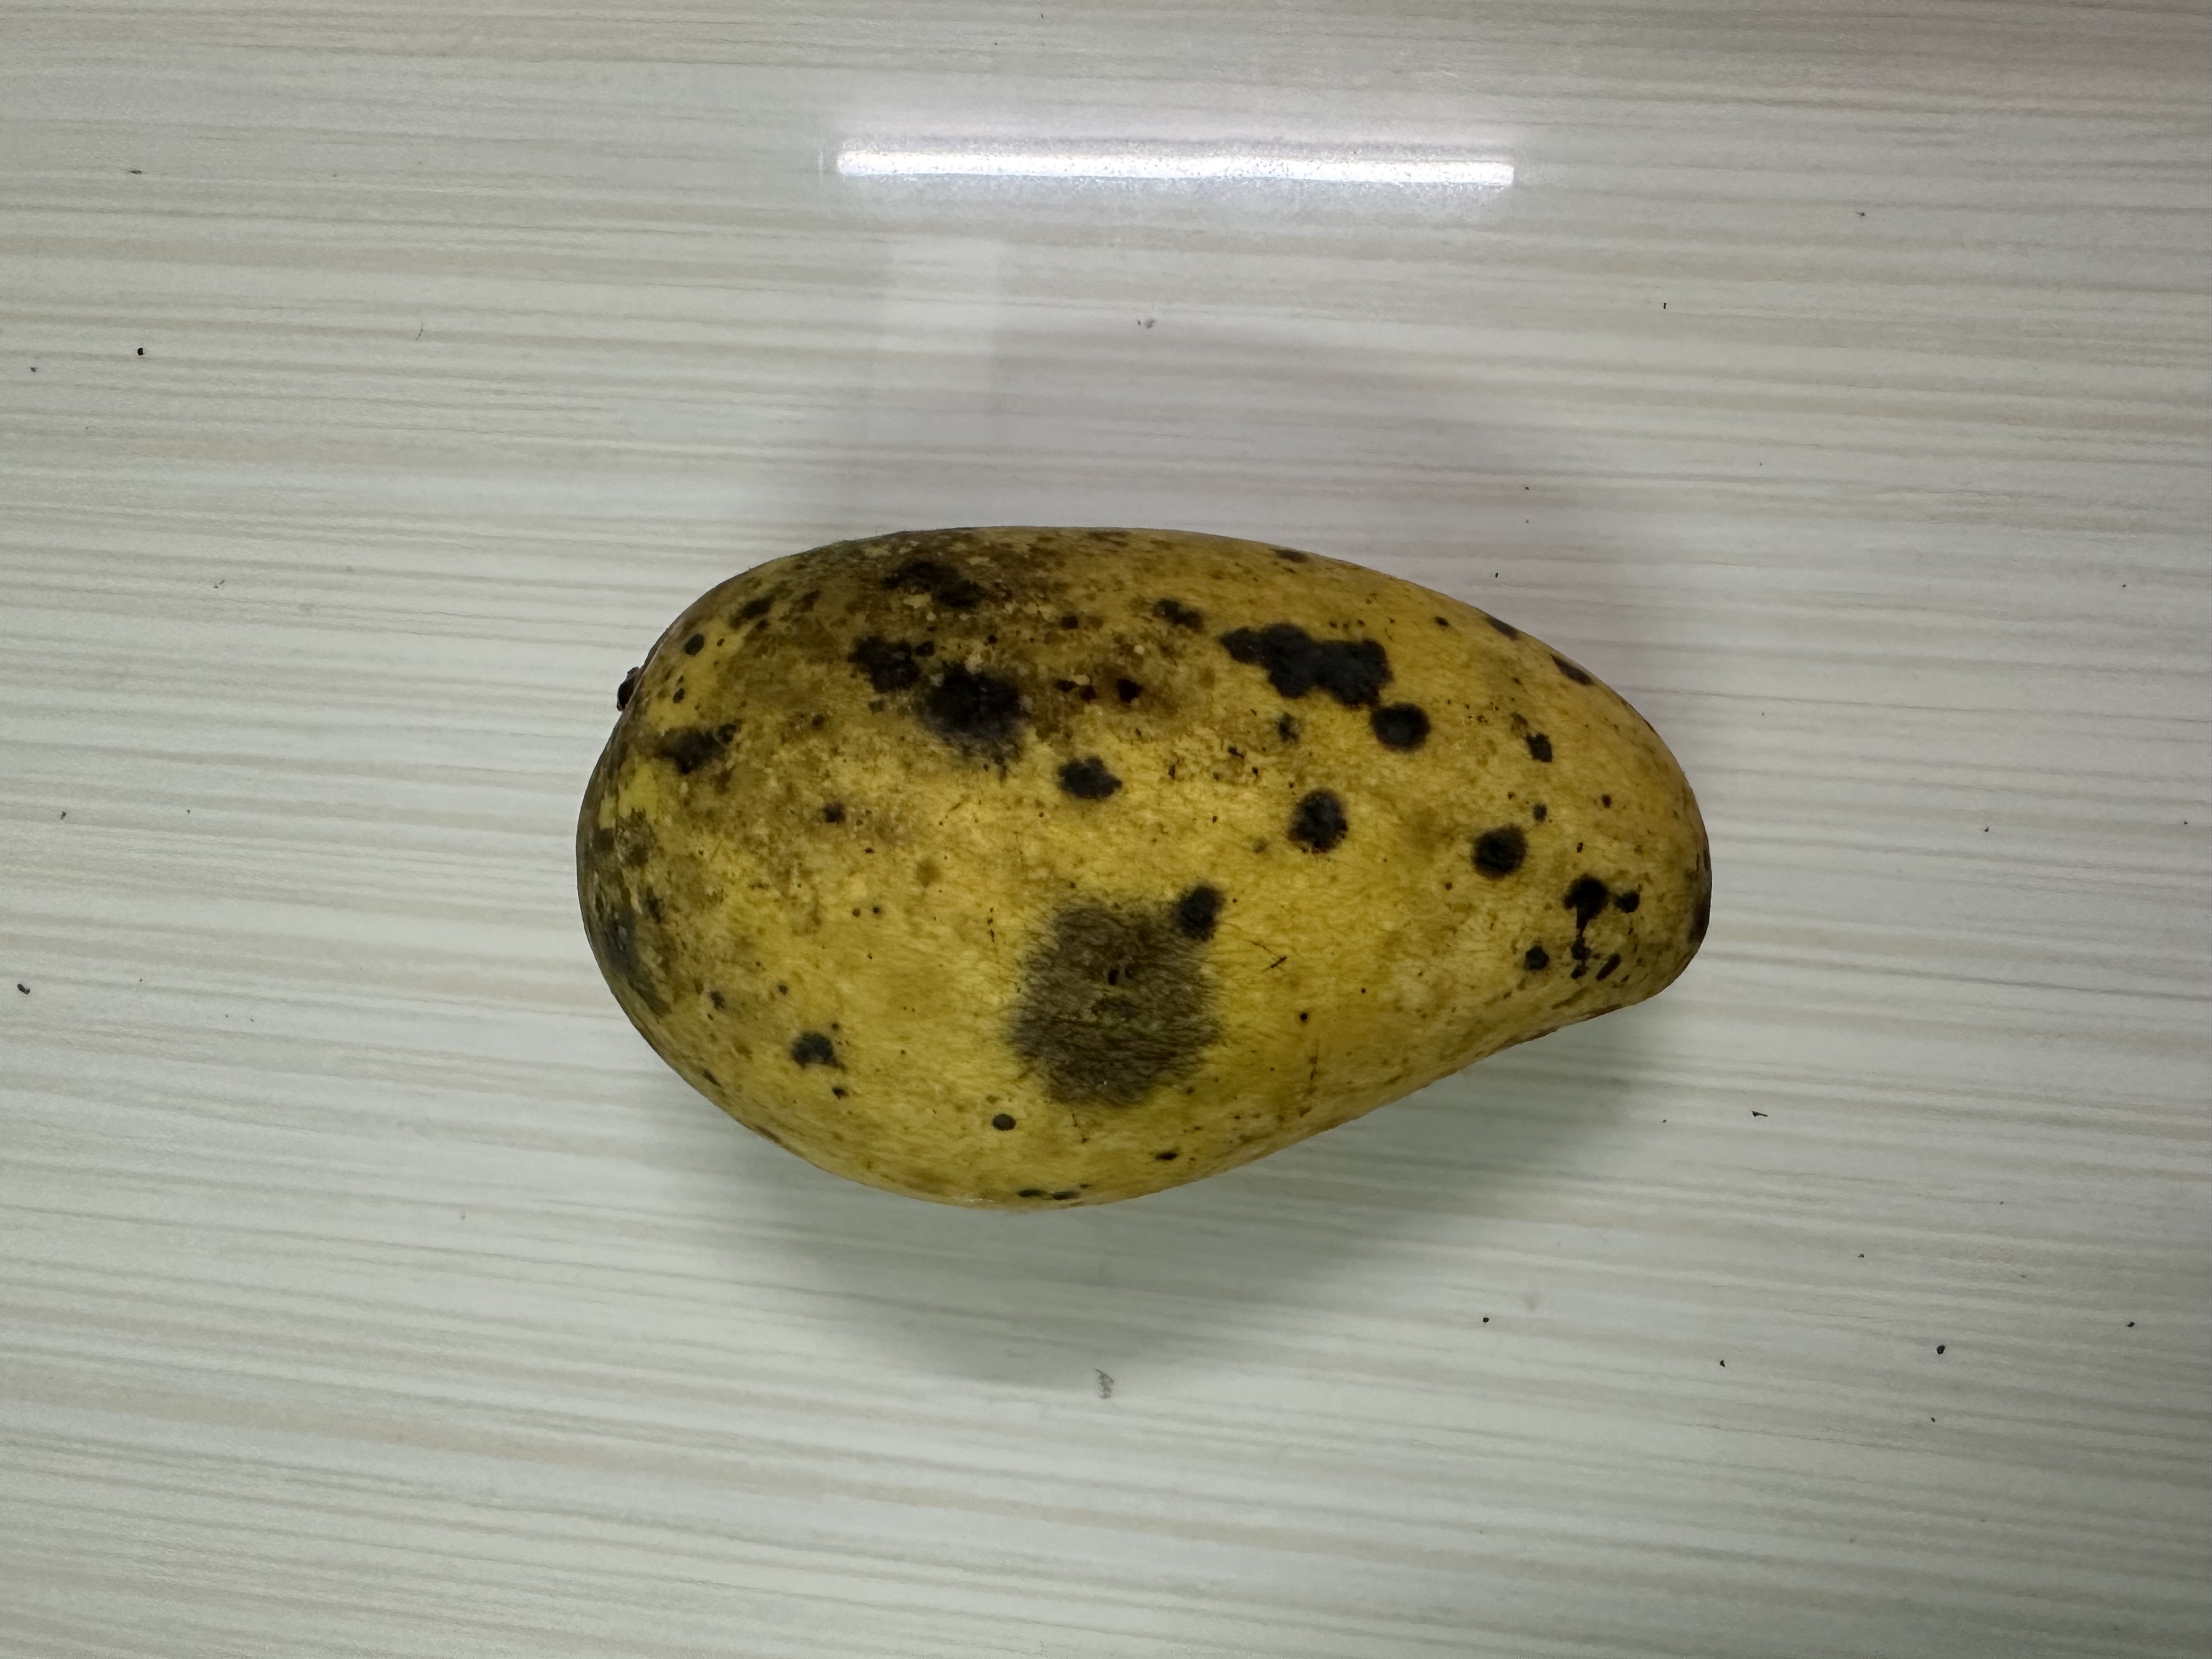
Mango variety: Katimon